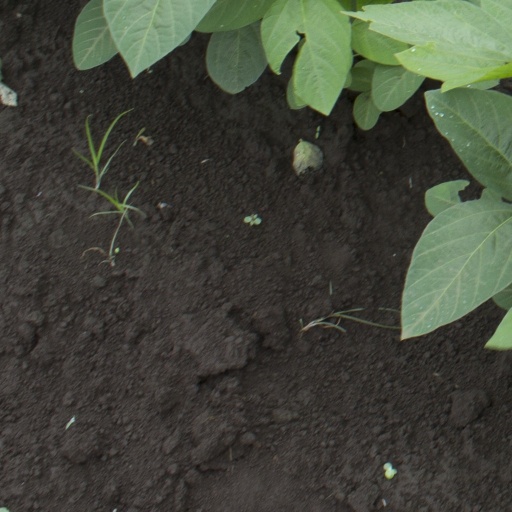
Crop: soybean